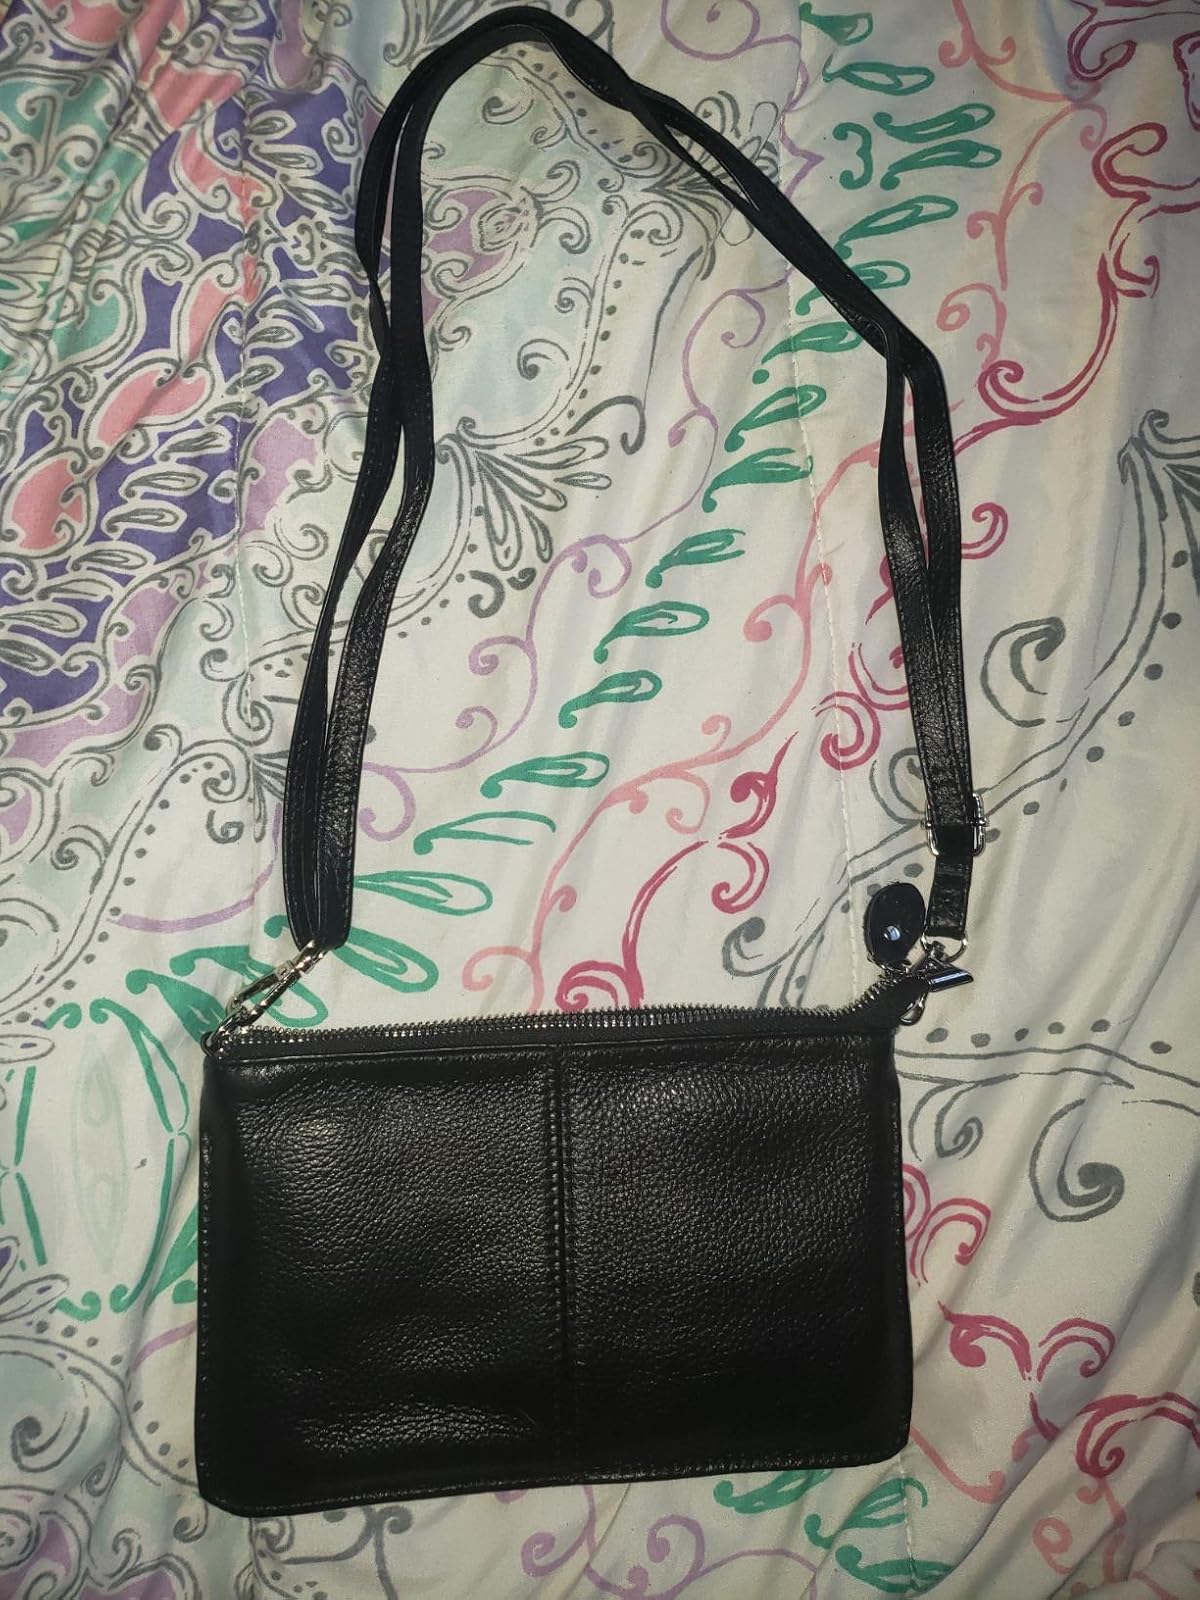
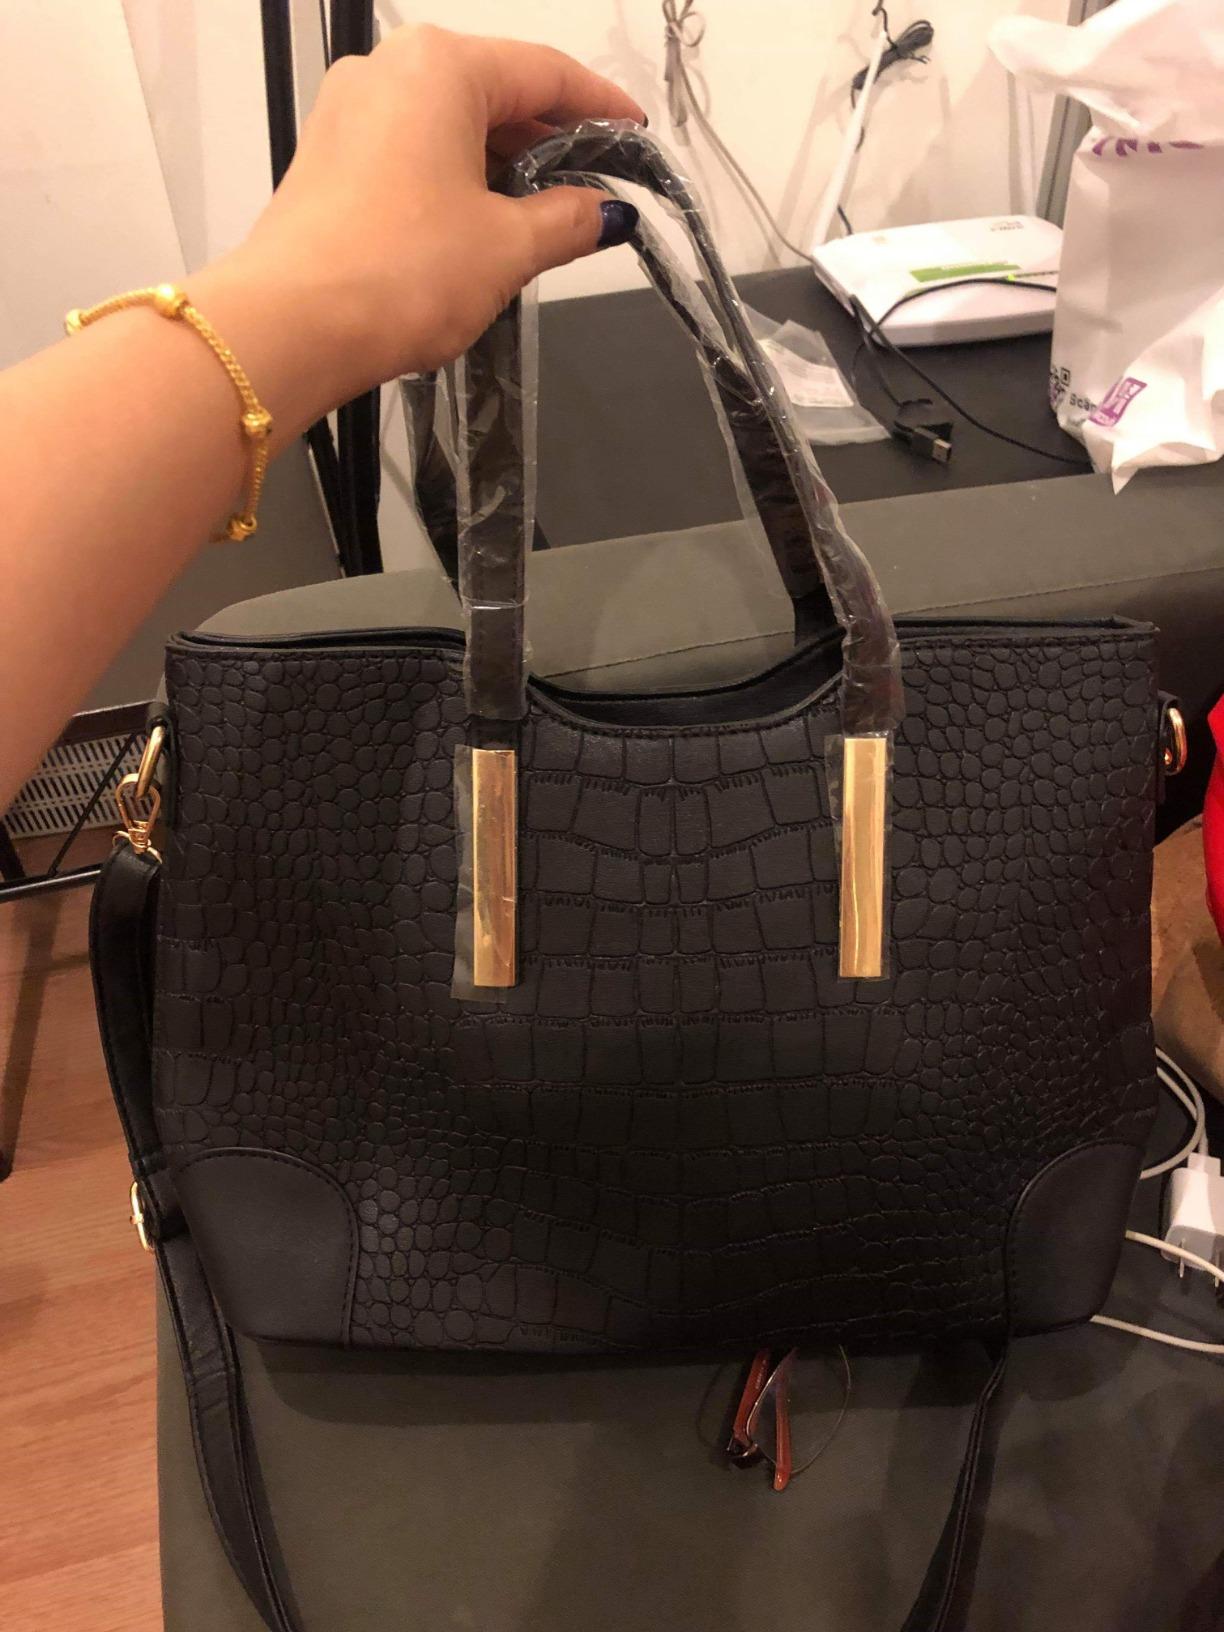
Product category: accessories_handbag
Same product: no